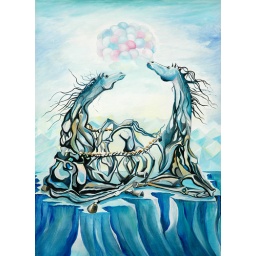
Oil on canvas, painting of horses eroding with atoms in the sky